Näsbypark

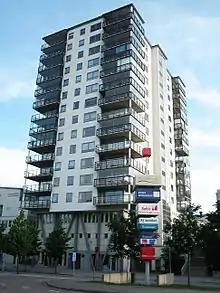
Central Näsbypark

Näsbypark is a district in Täby Municipality, north of Stockholm, Sweden.